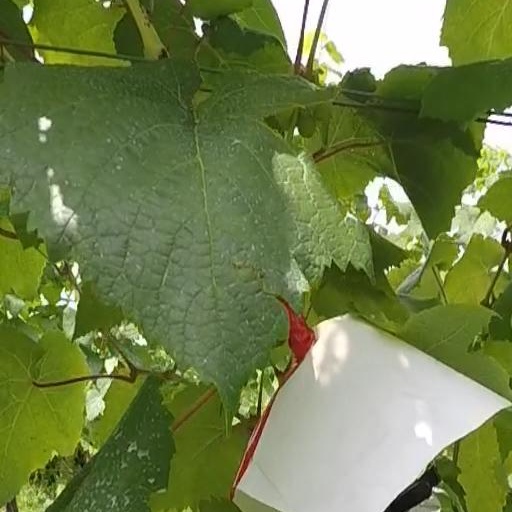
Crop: grape